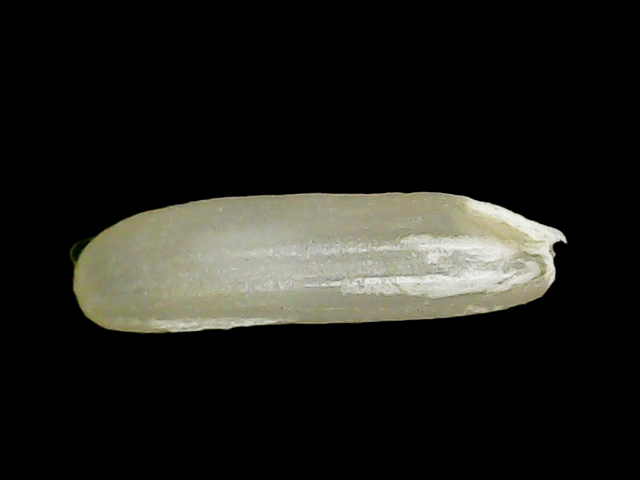
Rice variety: Binadhan21